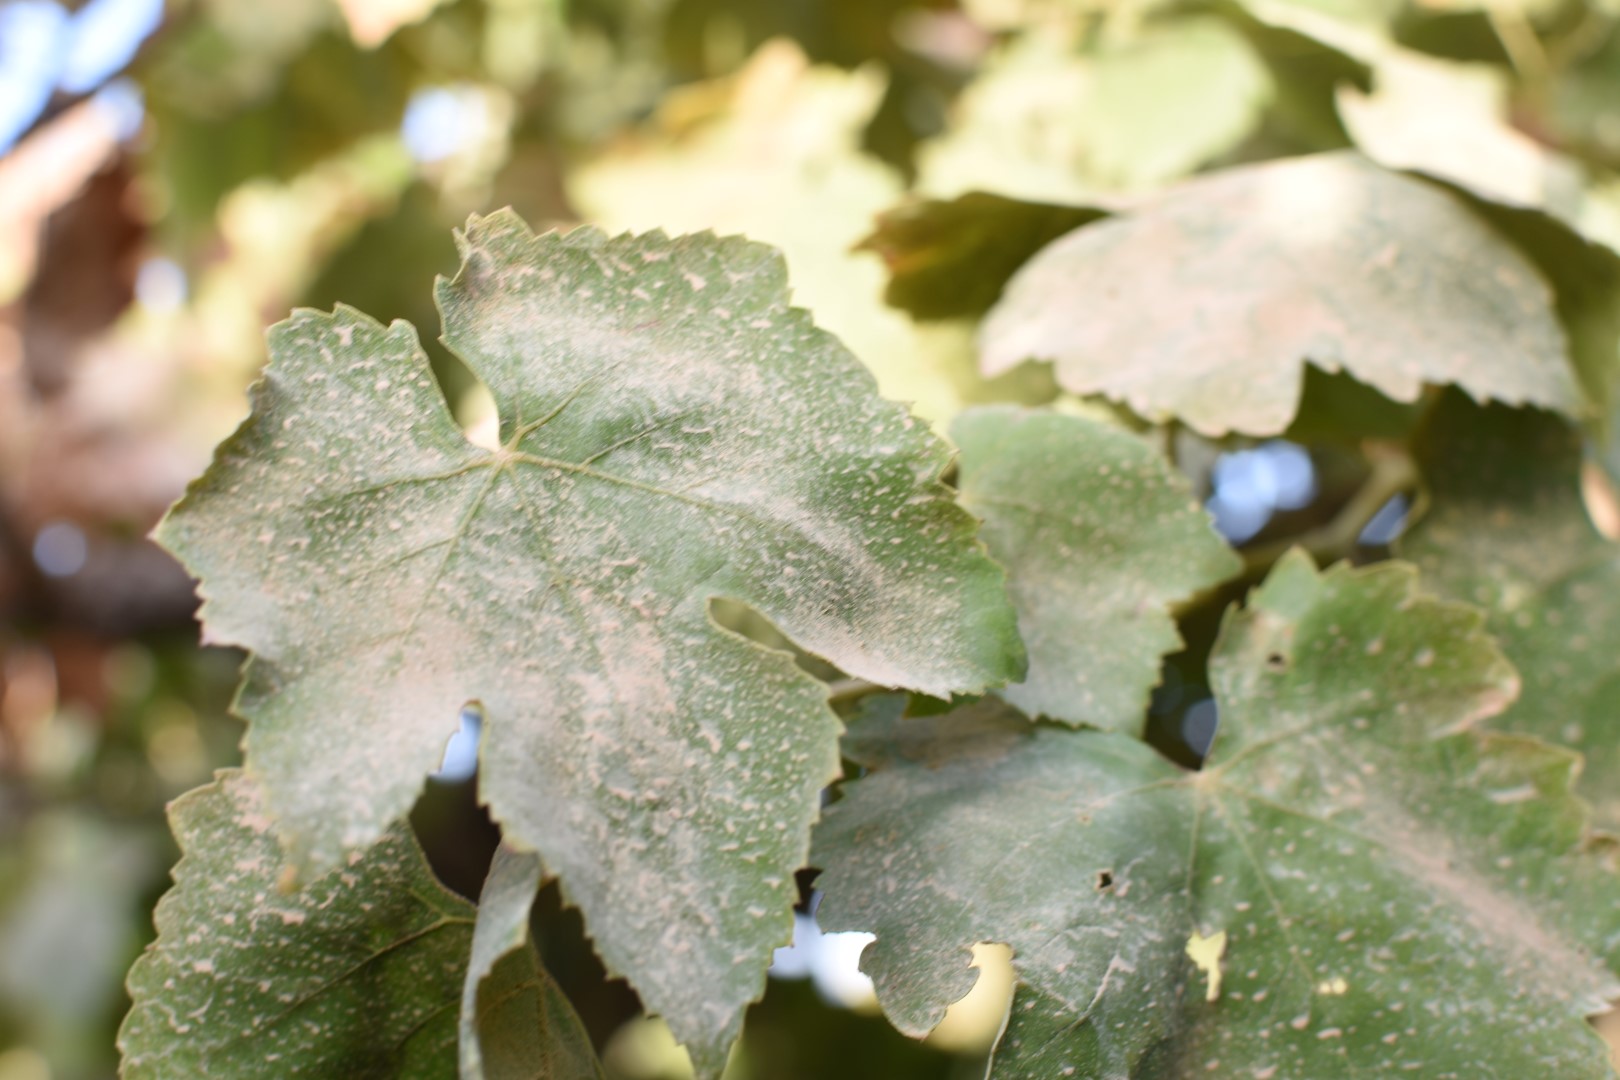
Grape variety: Thompson Seedless